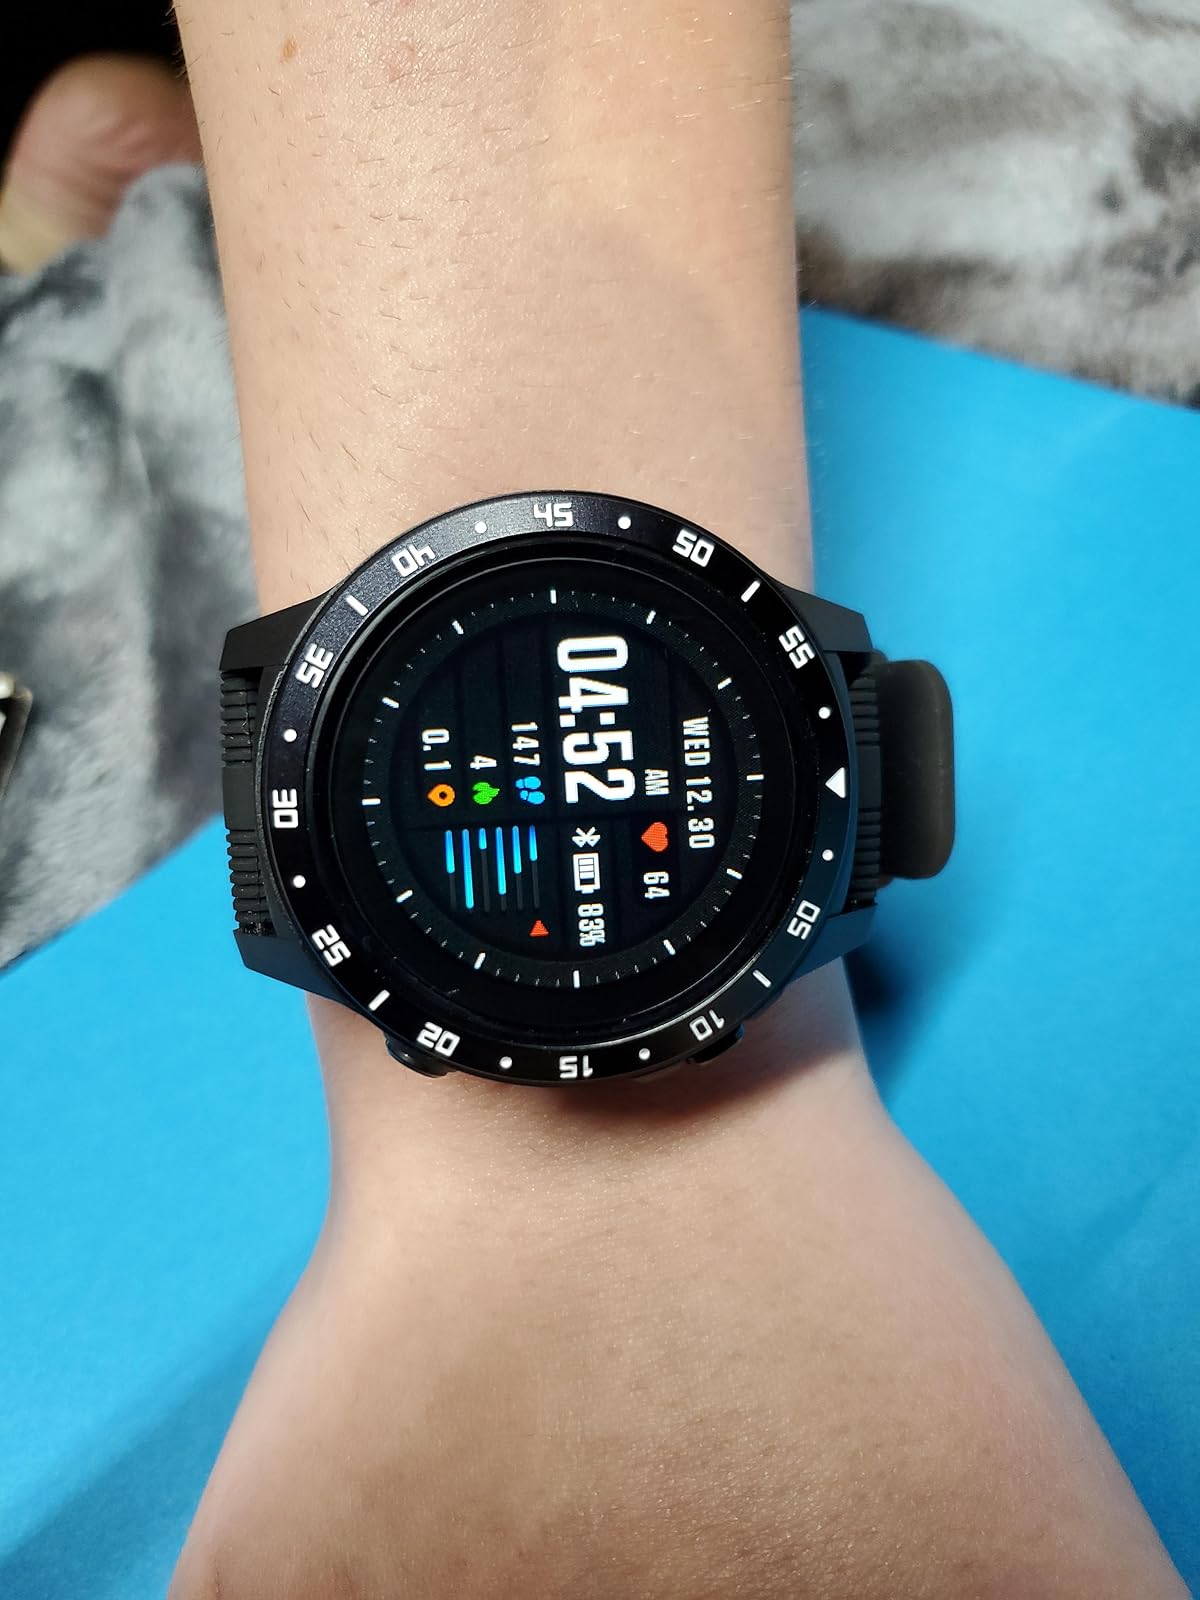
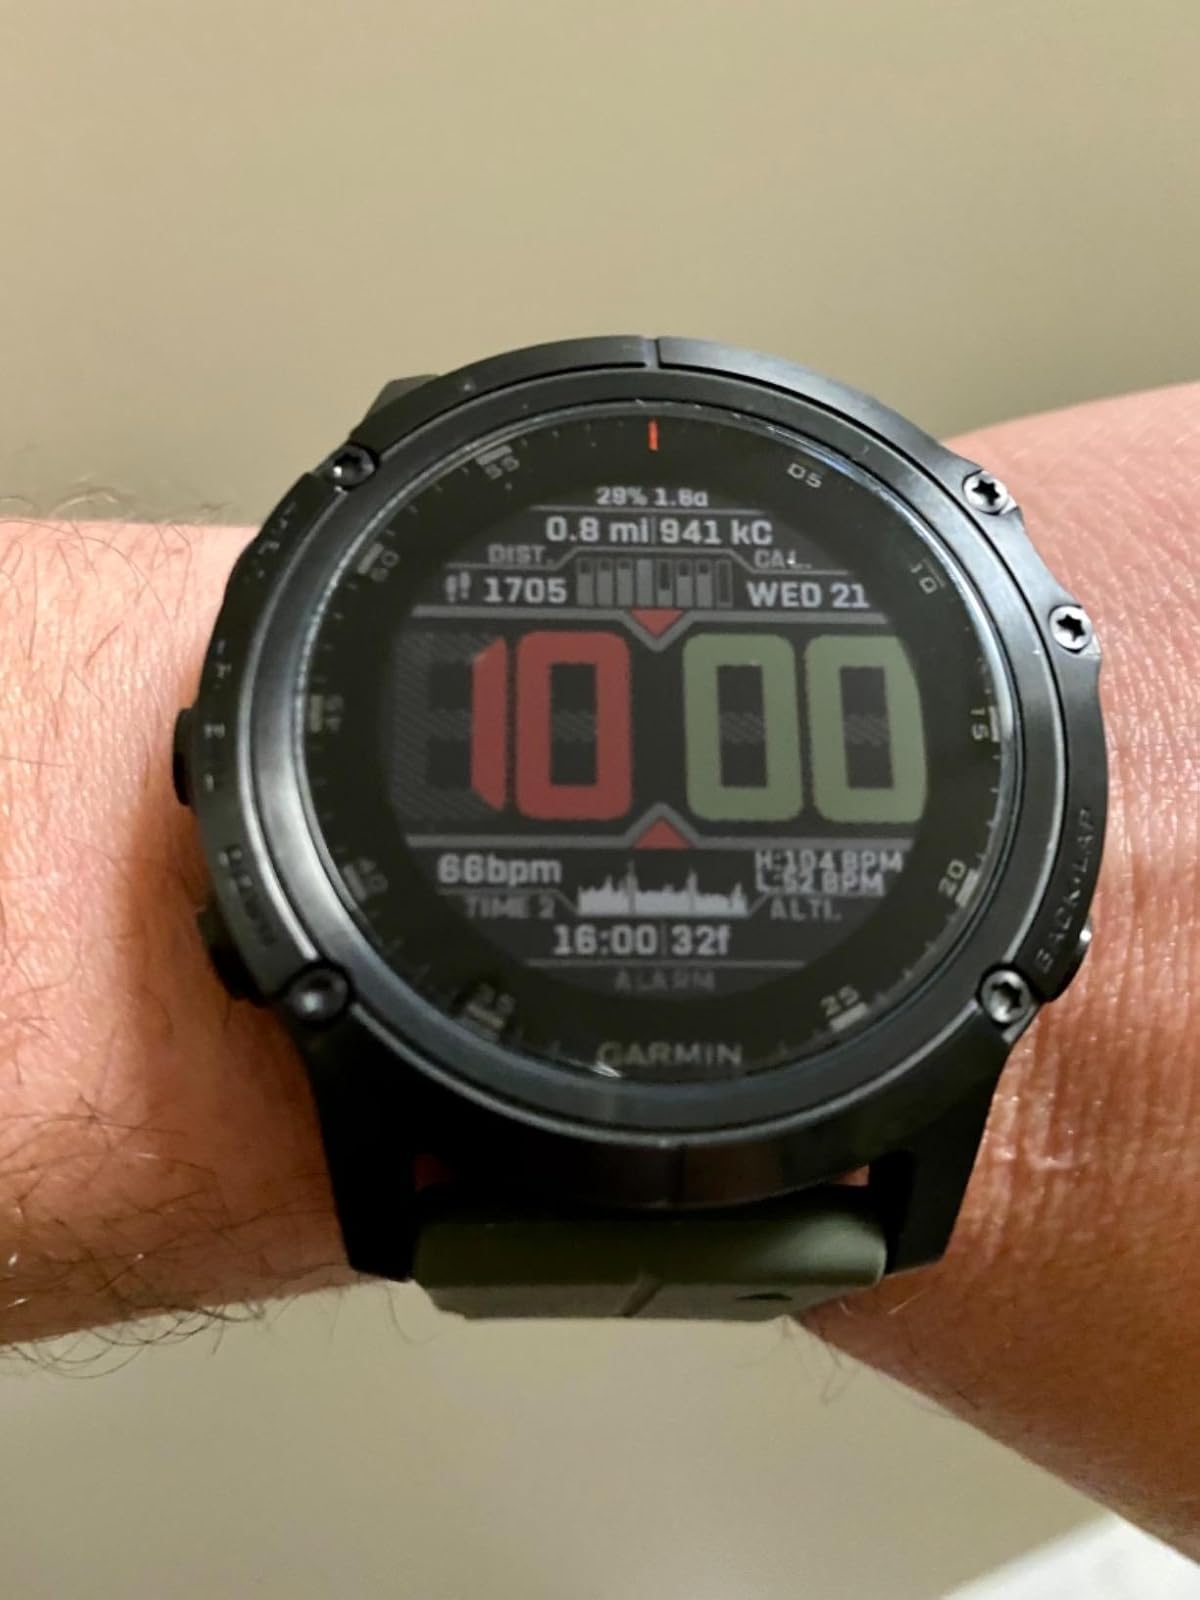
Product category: smartwatch
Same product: no